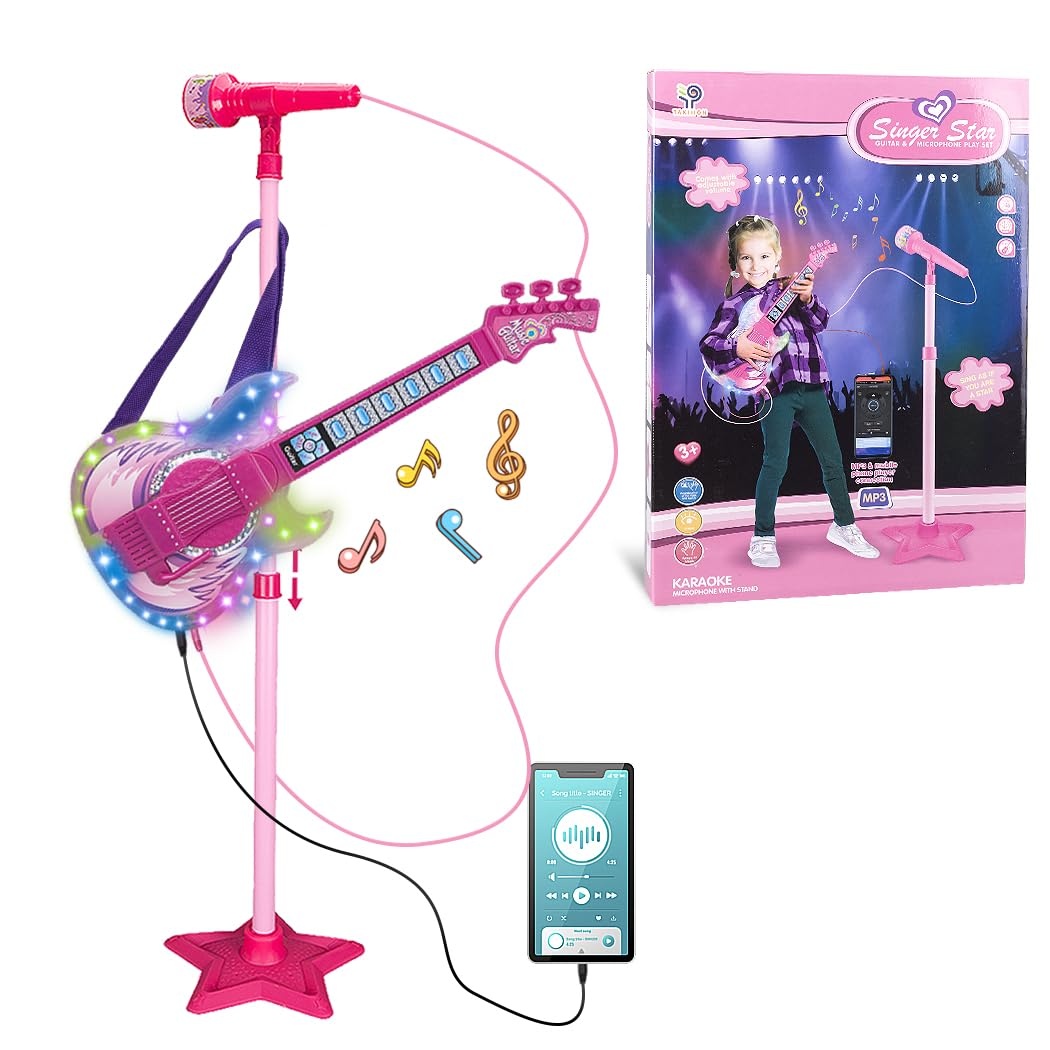
TAKIHON Guitar and Microphone Set for Kids,Guitar Toys with Music&Colorful Light,Adjustable Height Microphone with Stand,Karaoke Toys Gift for Boy,Girls,Toddlers(Red)-Upgraded
Brand: TAKIHON Color: Red Features: Guitar and Microphone Play Set:Comes with 1 electric guitar, 1 speaker microphone, 1 adjustable microphone stand, 1 strap, 1 connection line.The guitar toy is powered by 3 AA batteries (not included).Perfect size and light weight are suitable for kids to carry and play. Safe&High Quality:Toy guitar for boys and girls is made of premium ABS environmentally friendly materials which is strong, non-toxic, wear-resistant and drop-resistant.Smooth edge design, don't hurt kid’s hand while playing.2 heights that can be adjusted: 15.8inch and 34inch Multifunction Music Toy:Guitar toy is with 6 music button and 4 function button.Child can enjoy various songs or press the note keys to create their own songs.Equipped with volume control (3 levels).Can be connected to mobile phones/MP3 to play child's favorite songs. Music Educational:Wonderful guitar and microphone set will give children the opportunity to stimulate and develop their musical abilities.Colorful flashing lights will attract children’s attention immediately and help to cultivate children's musical pleasure and sense of music. Perfect Gift for Kids:This kids' guitars & strings set is an ideal gift for kids age 3-8 on Birthday, Halloween, Christmas, Easter.Your little musician will fall in love with this guitar and microphone playset and enjoy their happy music time.Please feel free to contact us if any problem about the products. Part Number: YQ0006A Package Dimensions: 17.2 x 12.9 x 2.2 inches
Brand: TAKIHON
Category: Toys & Games > Toys > Musical Toys > String Instruments